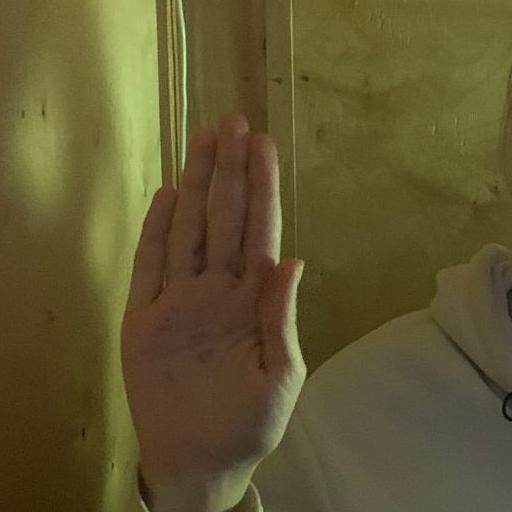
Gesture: stop